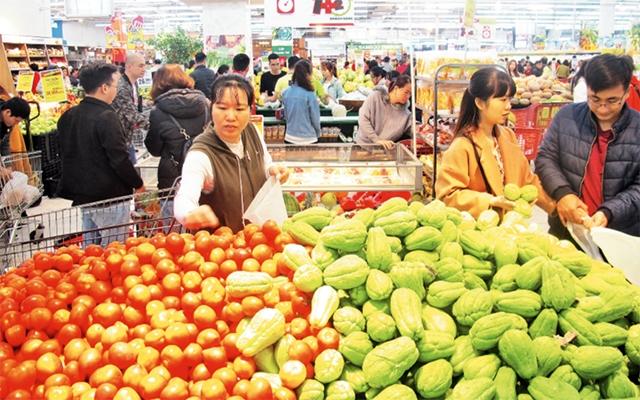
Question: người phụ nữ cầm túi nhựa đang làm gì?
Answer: đang lựa trái cây